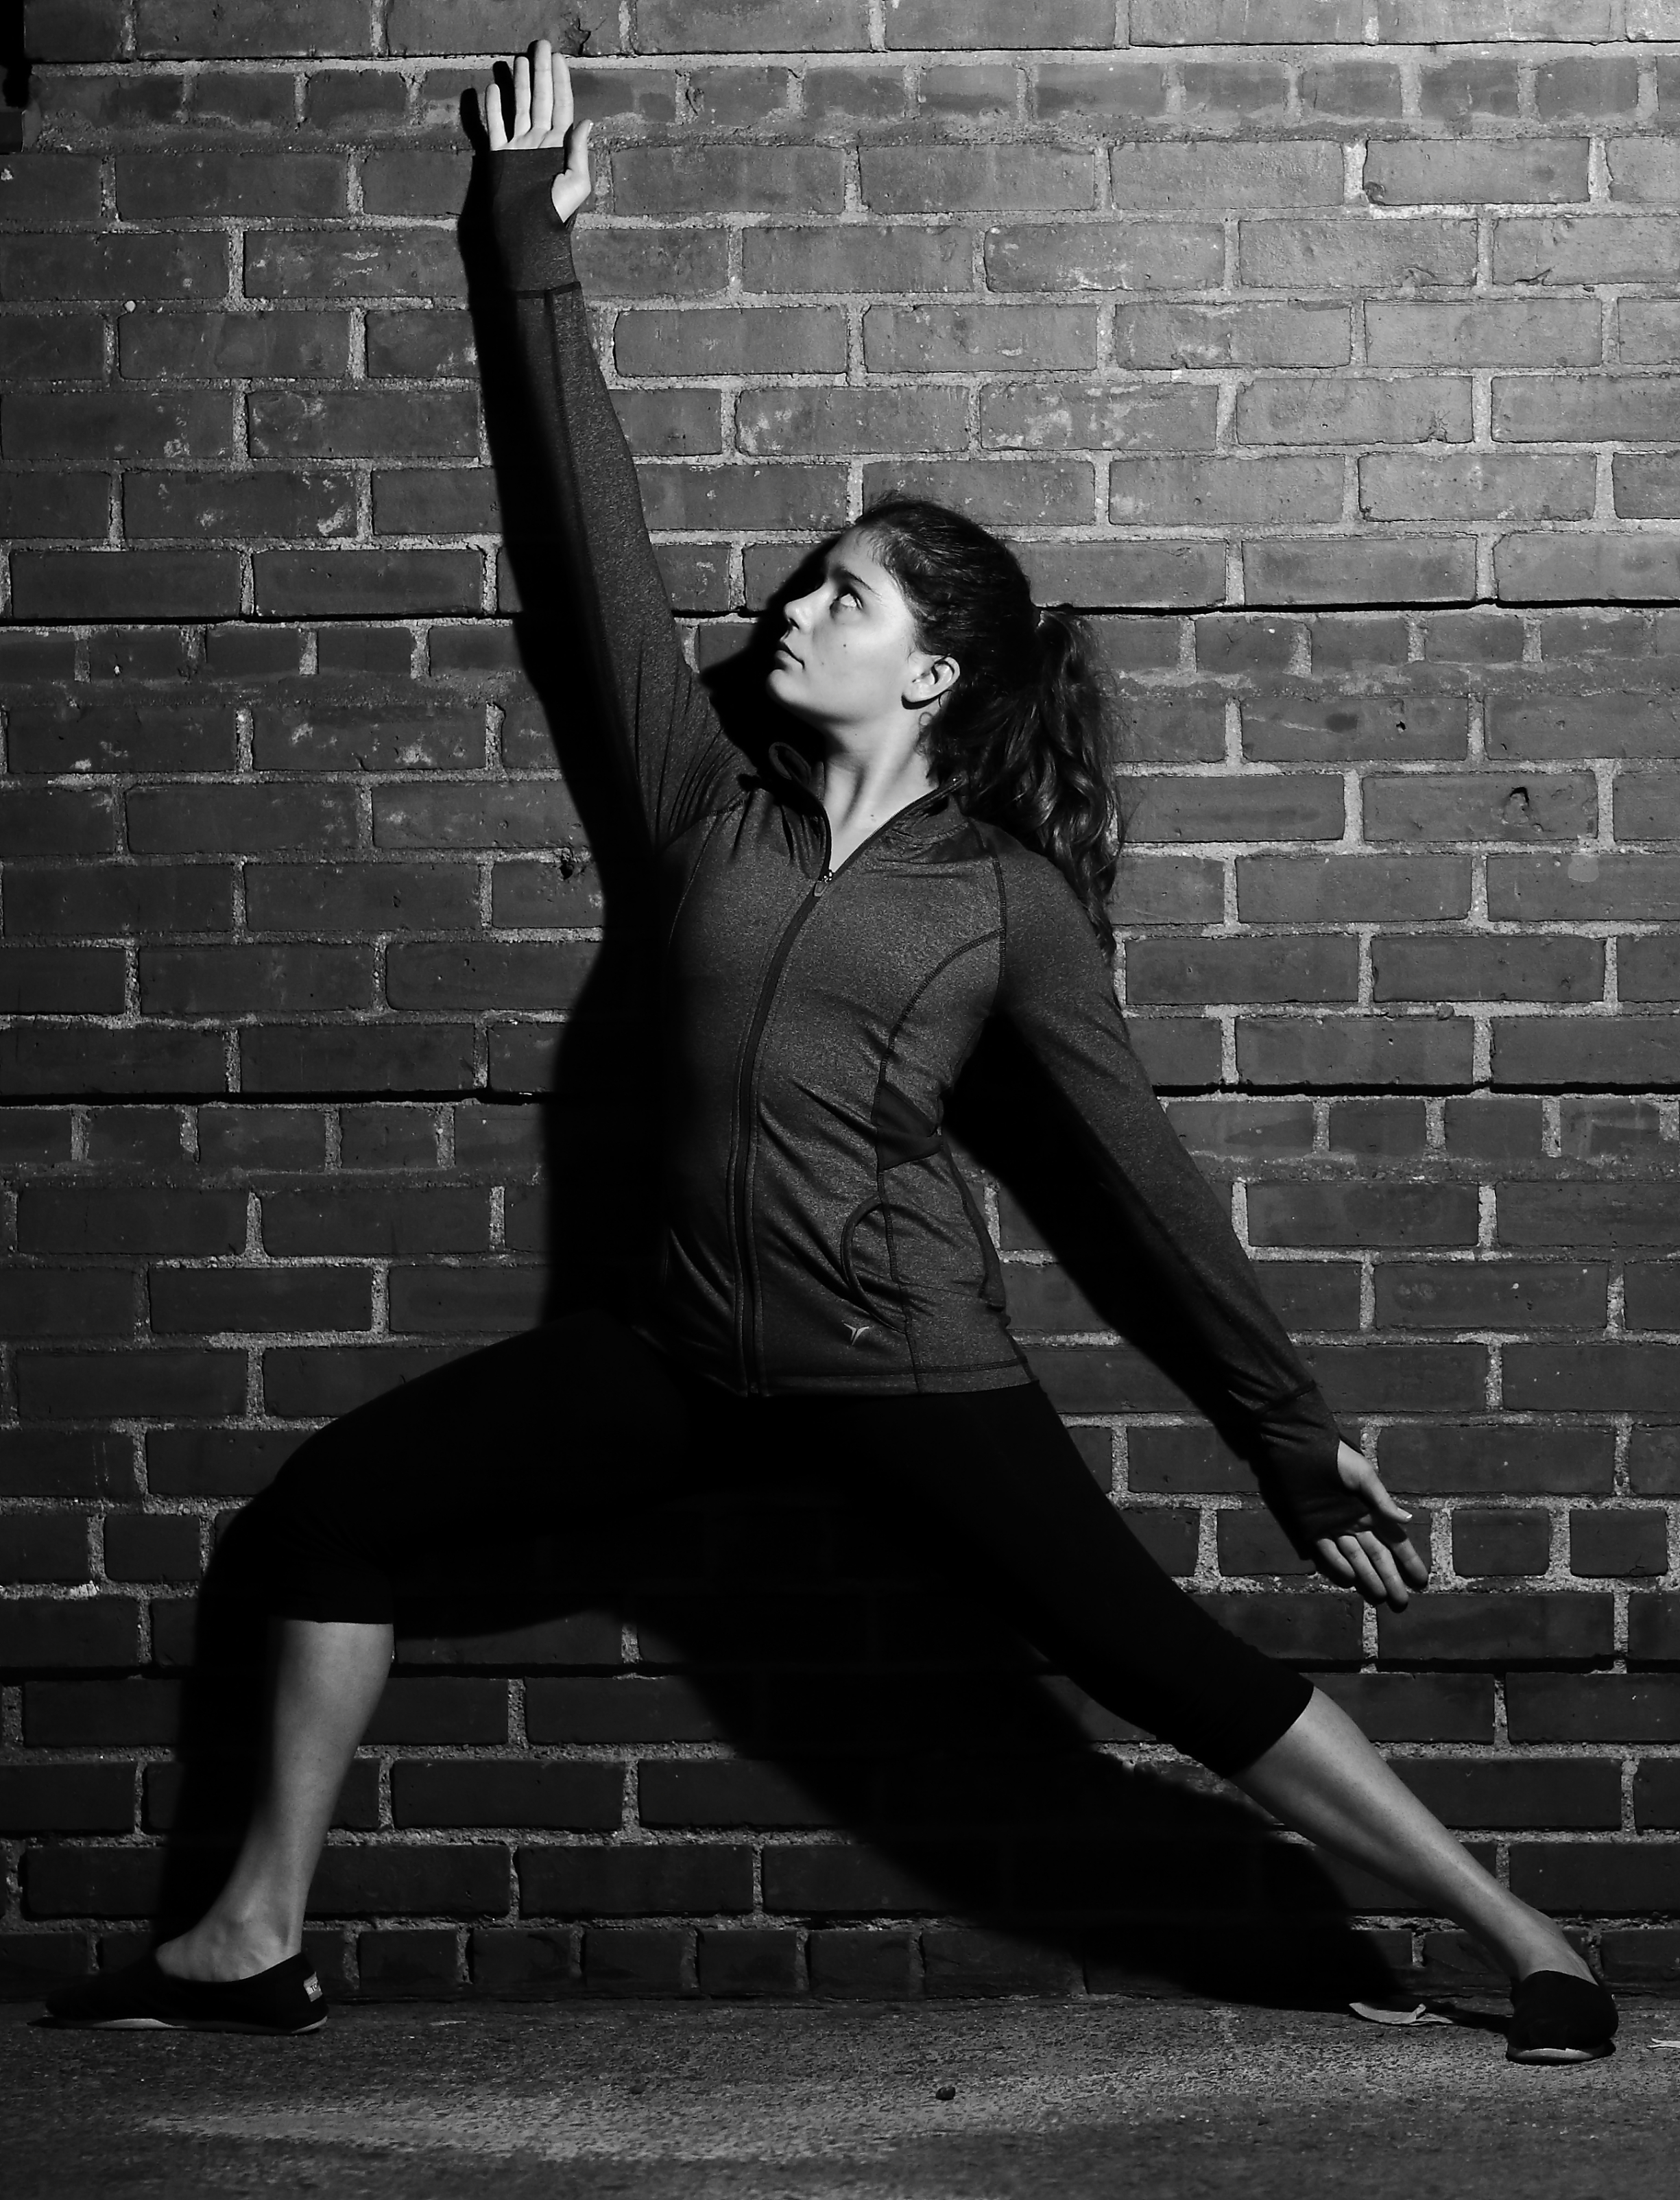
black and white, white, photography, standing, dance, model, sitting, black, monochrome, cool image, sports, photograph, photo shoot, monochrome photography, film noir, human positions, modern dance, physical fitness